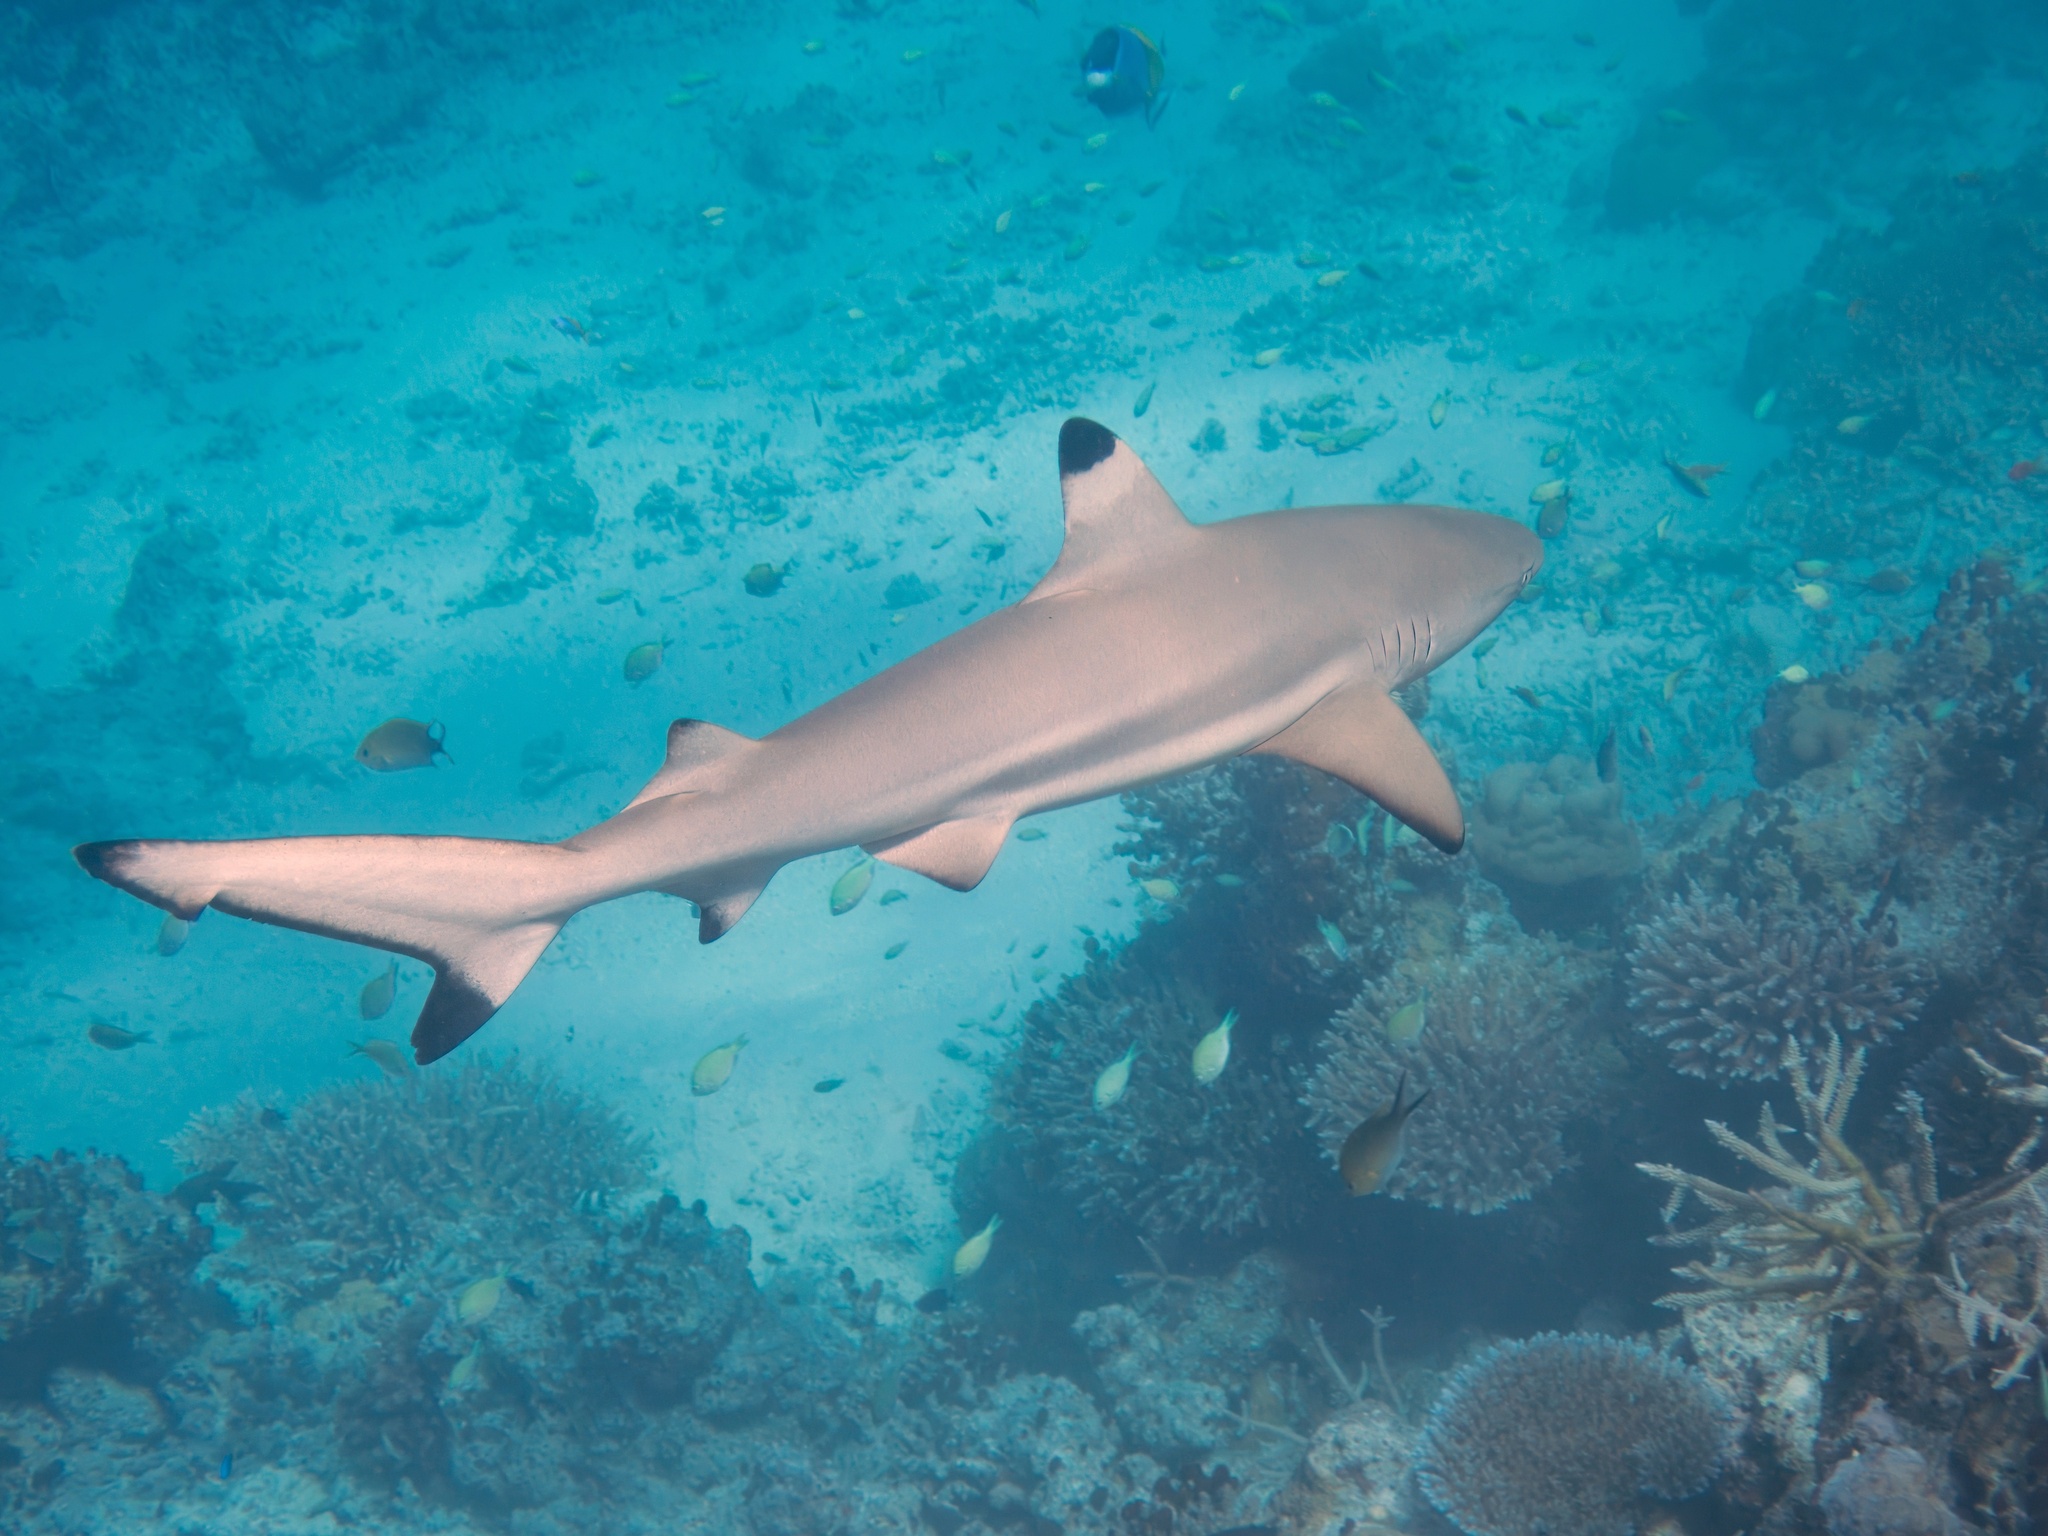
Carcharhinus melanopterus (Blacktip Reef Shark)